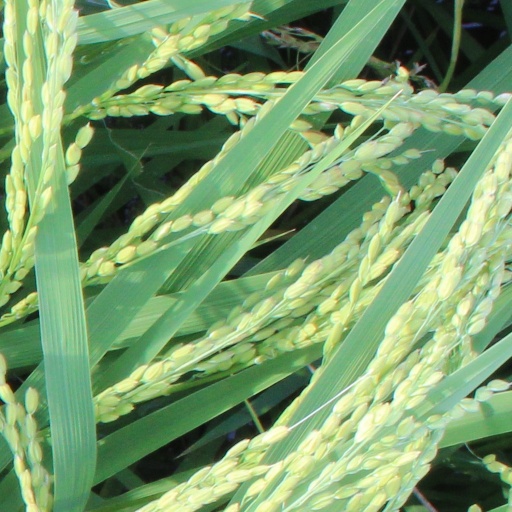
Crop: rice